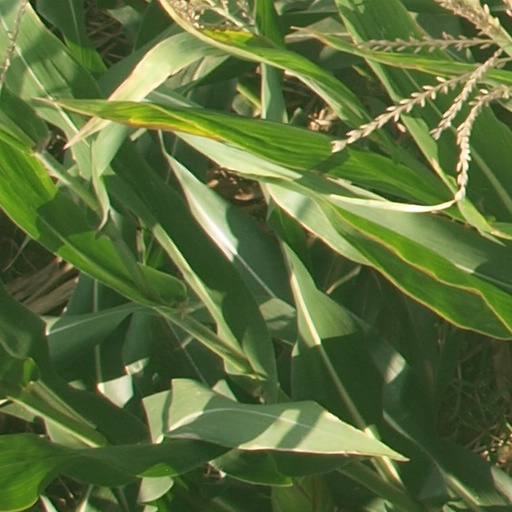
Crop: maize; corn